Les Misérables (musical)

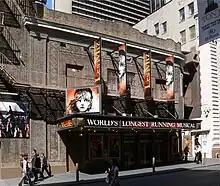
The 2006 Broadway revival of "Les Misérables" at the Broadhurst Theatre

The English-language version, with lyrics by Herbert Kretzmer and additional material by James Fenton, was substantially expanded and reworked from a literal translation by Siobhan Bracke of the original Paris version, in particular adding a prologue to tell Jean Valjean's background story. Kretzmer's lyrics are not a direct translation of the French, a term that Kretzmer refused to use. A third of the English lyrics were a rough translation, another third were adapted from the French lyrics and the final third consisted of new material. The majority is performed in recitative style; the vocalists use natural speech, not musical metrics.